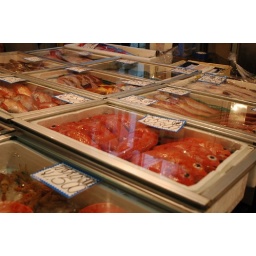
fish market in Kanazawa